Raphael (Teenage Mutant Ninja Turtles)

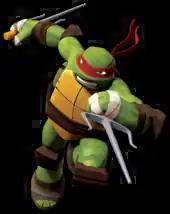
Raphael, as depicted in the 2012 Nickelodeon series.

Raphael is voiced by Sean Astin in the 2012 series.